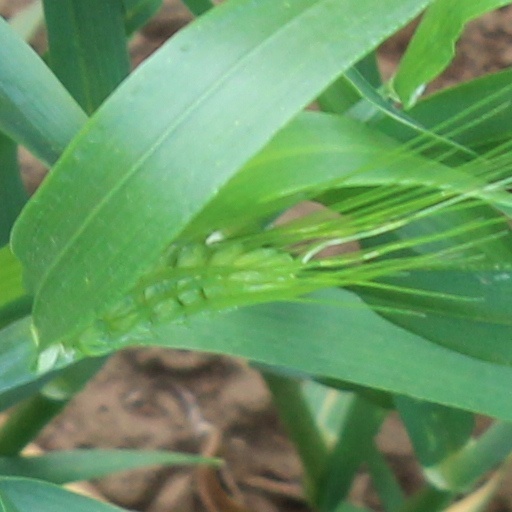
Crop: wheat